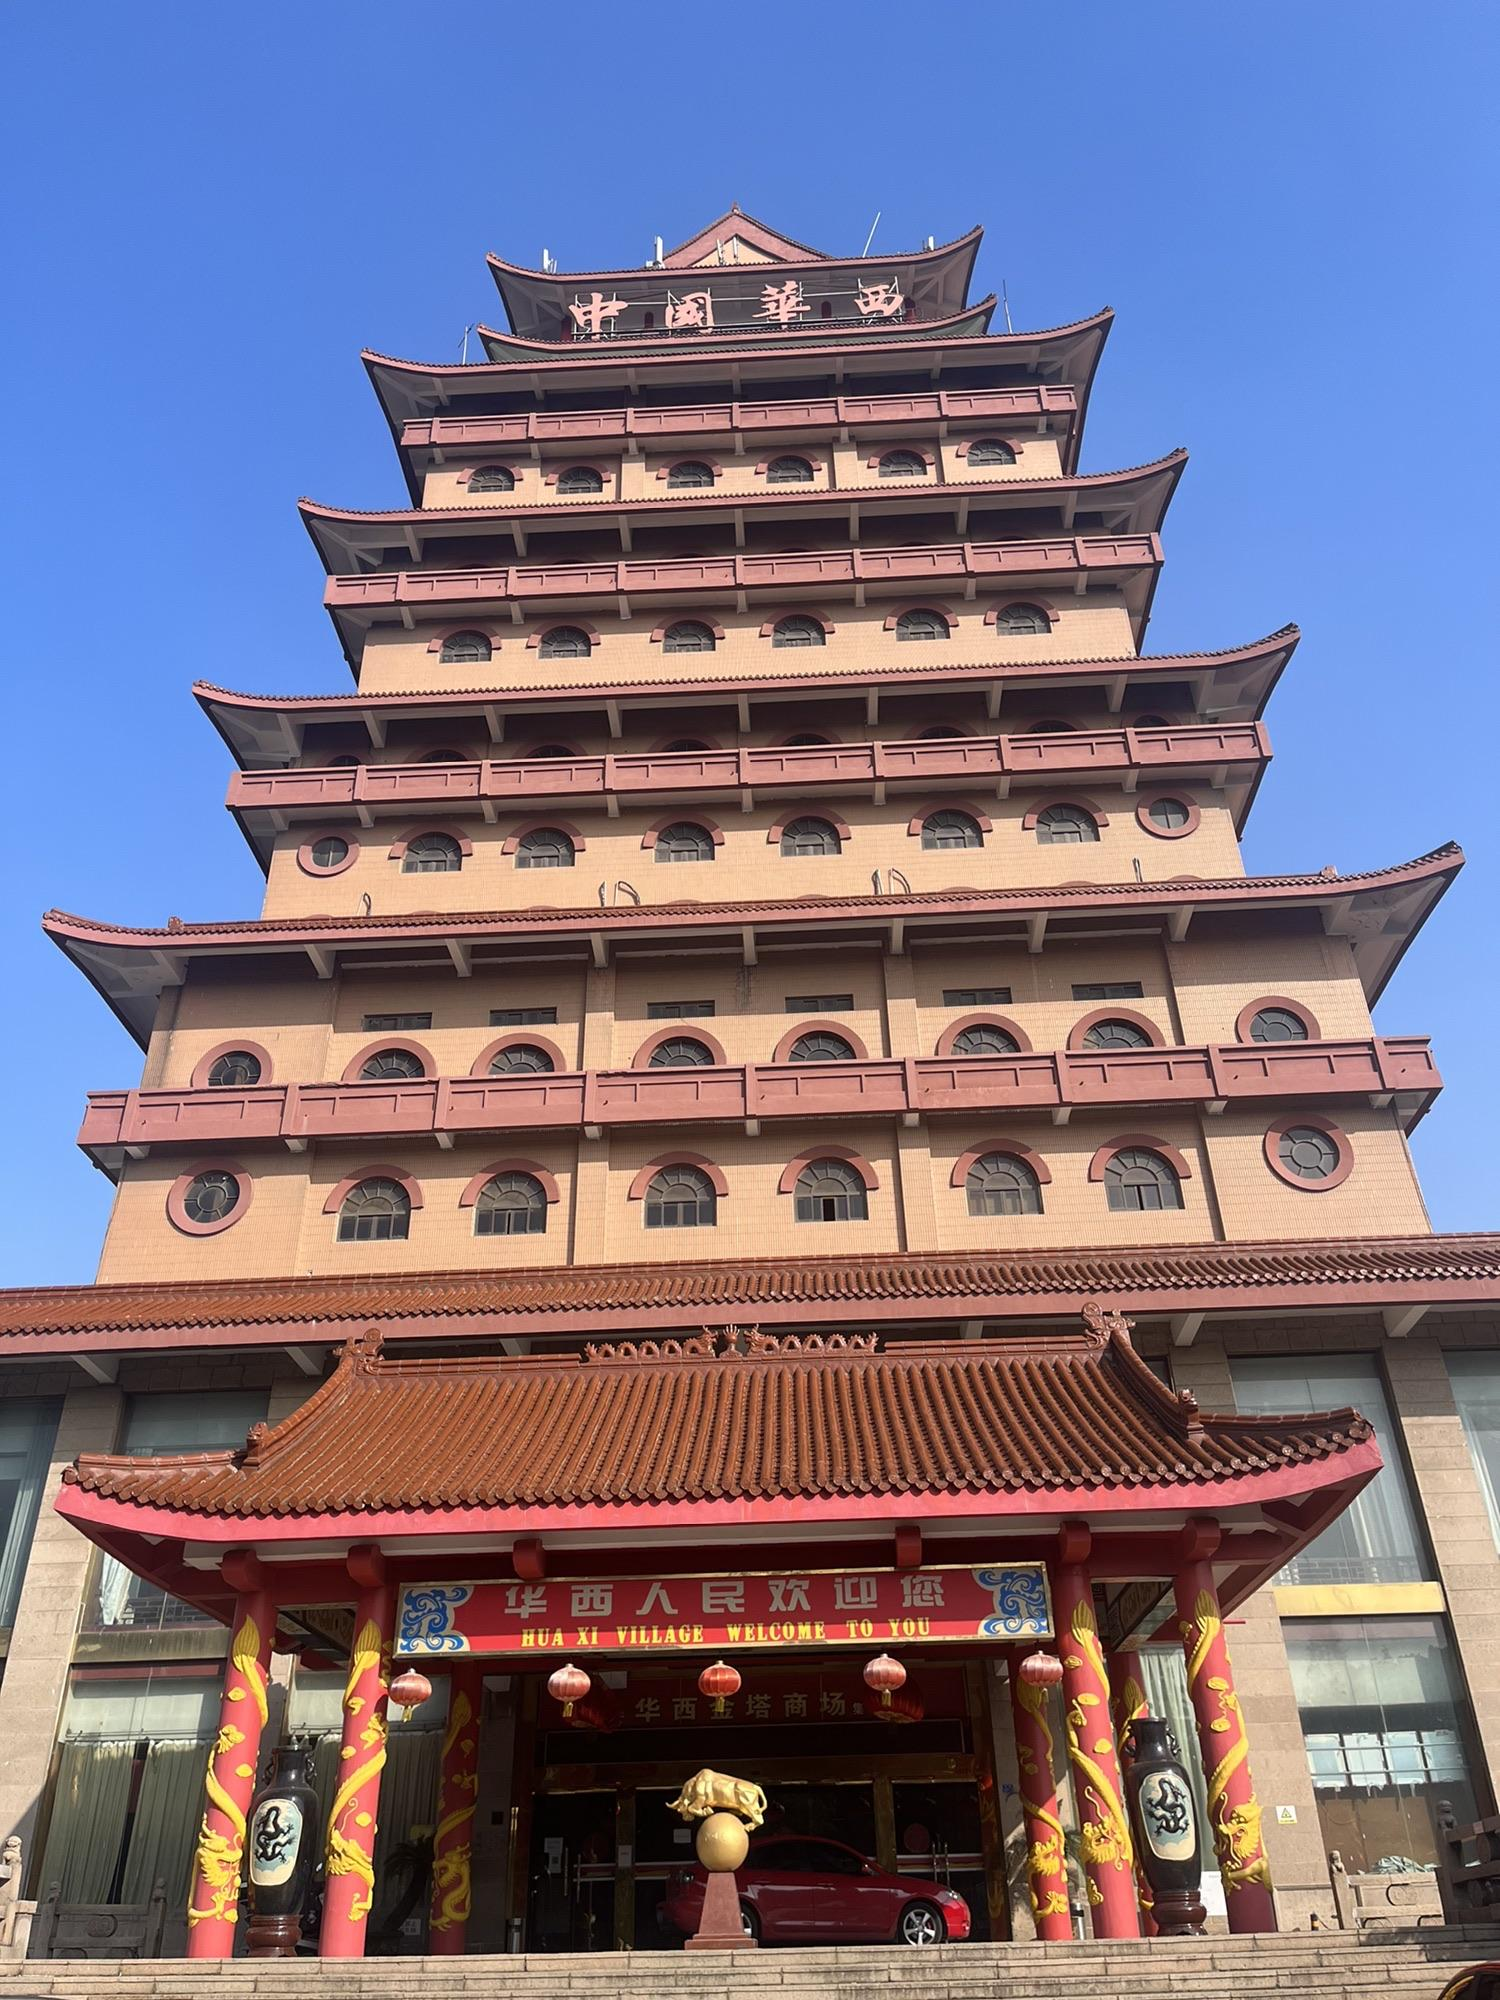
地标名称：华西金塔
所在城市：无锡市·江阴市